Approximate string matching

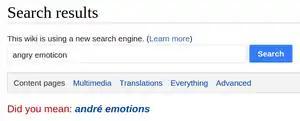
A fuzzy Mediawiki search for "angry emoticon" has as a suggested result "andré emotions"

In computer science, approximate string matching (often colloquially referred to as fuzzy string searching) is the technique of finding strings that match a pattern approximately (rather than exactly). The problem of approximate string matching is typically divided into two sub-problems: finding approximate substring matches inside a given string and finding dictionary strings that match the pattern approximately.